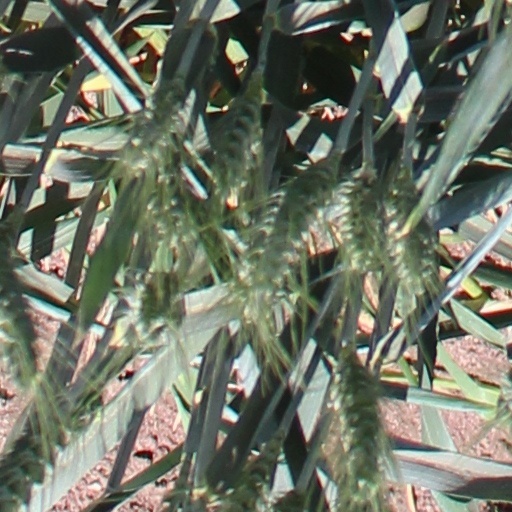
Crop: wheat